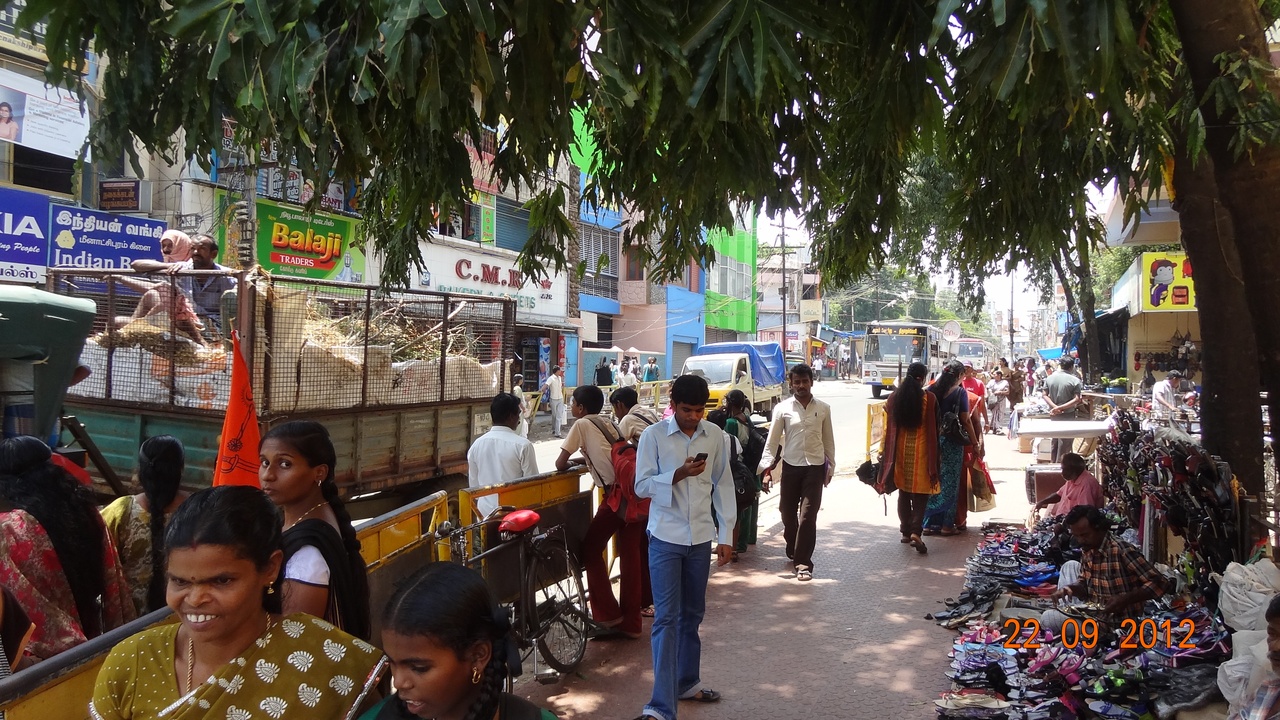
A major street in downtown Nagercoil